Sridharavarman

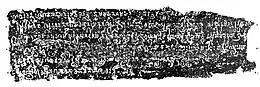
The Kanakerha inscription of Sridharavarman.

Sridharavarman is known from two inscriptions: the first one is the Kanakerha inscription at Sanchi.